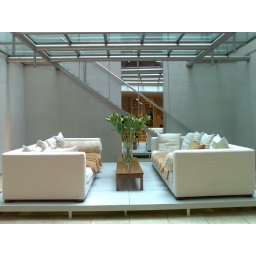
A nice little area by the full bar right below the glass floor upstairs by the breakfast area...